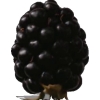
Label: blackberry